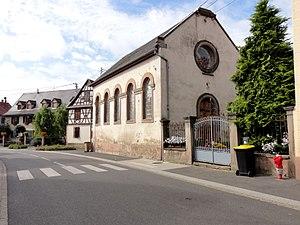
Alsace, Bas-Rhin, Wingersheim, Synagogue (1875): This building is indexed in the Base Mérimée, a database of architectural heritage maintained by the French Ministry of Culture,
Wingersheim est un ancien village de la plaine d'Alsace située à 17,5 km au nord-ouest de Strasbourg dans le département du Bas-Rhin, en région Grand Est.